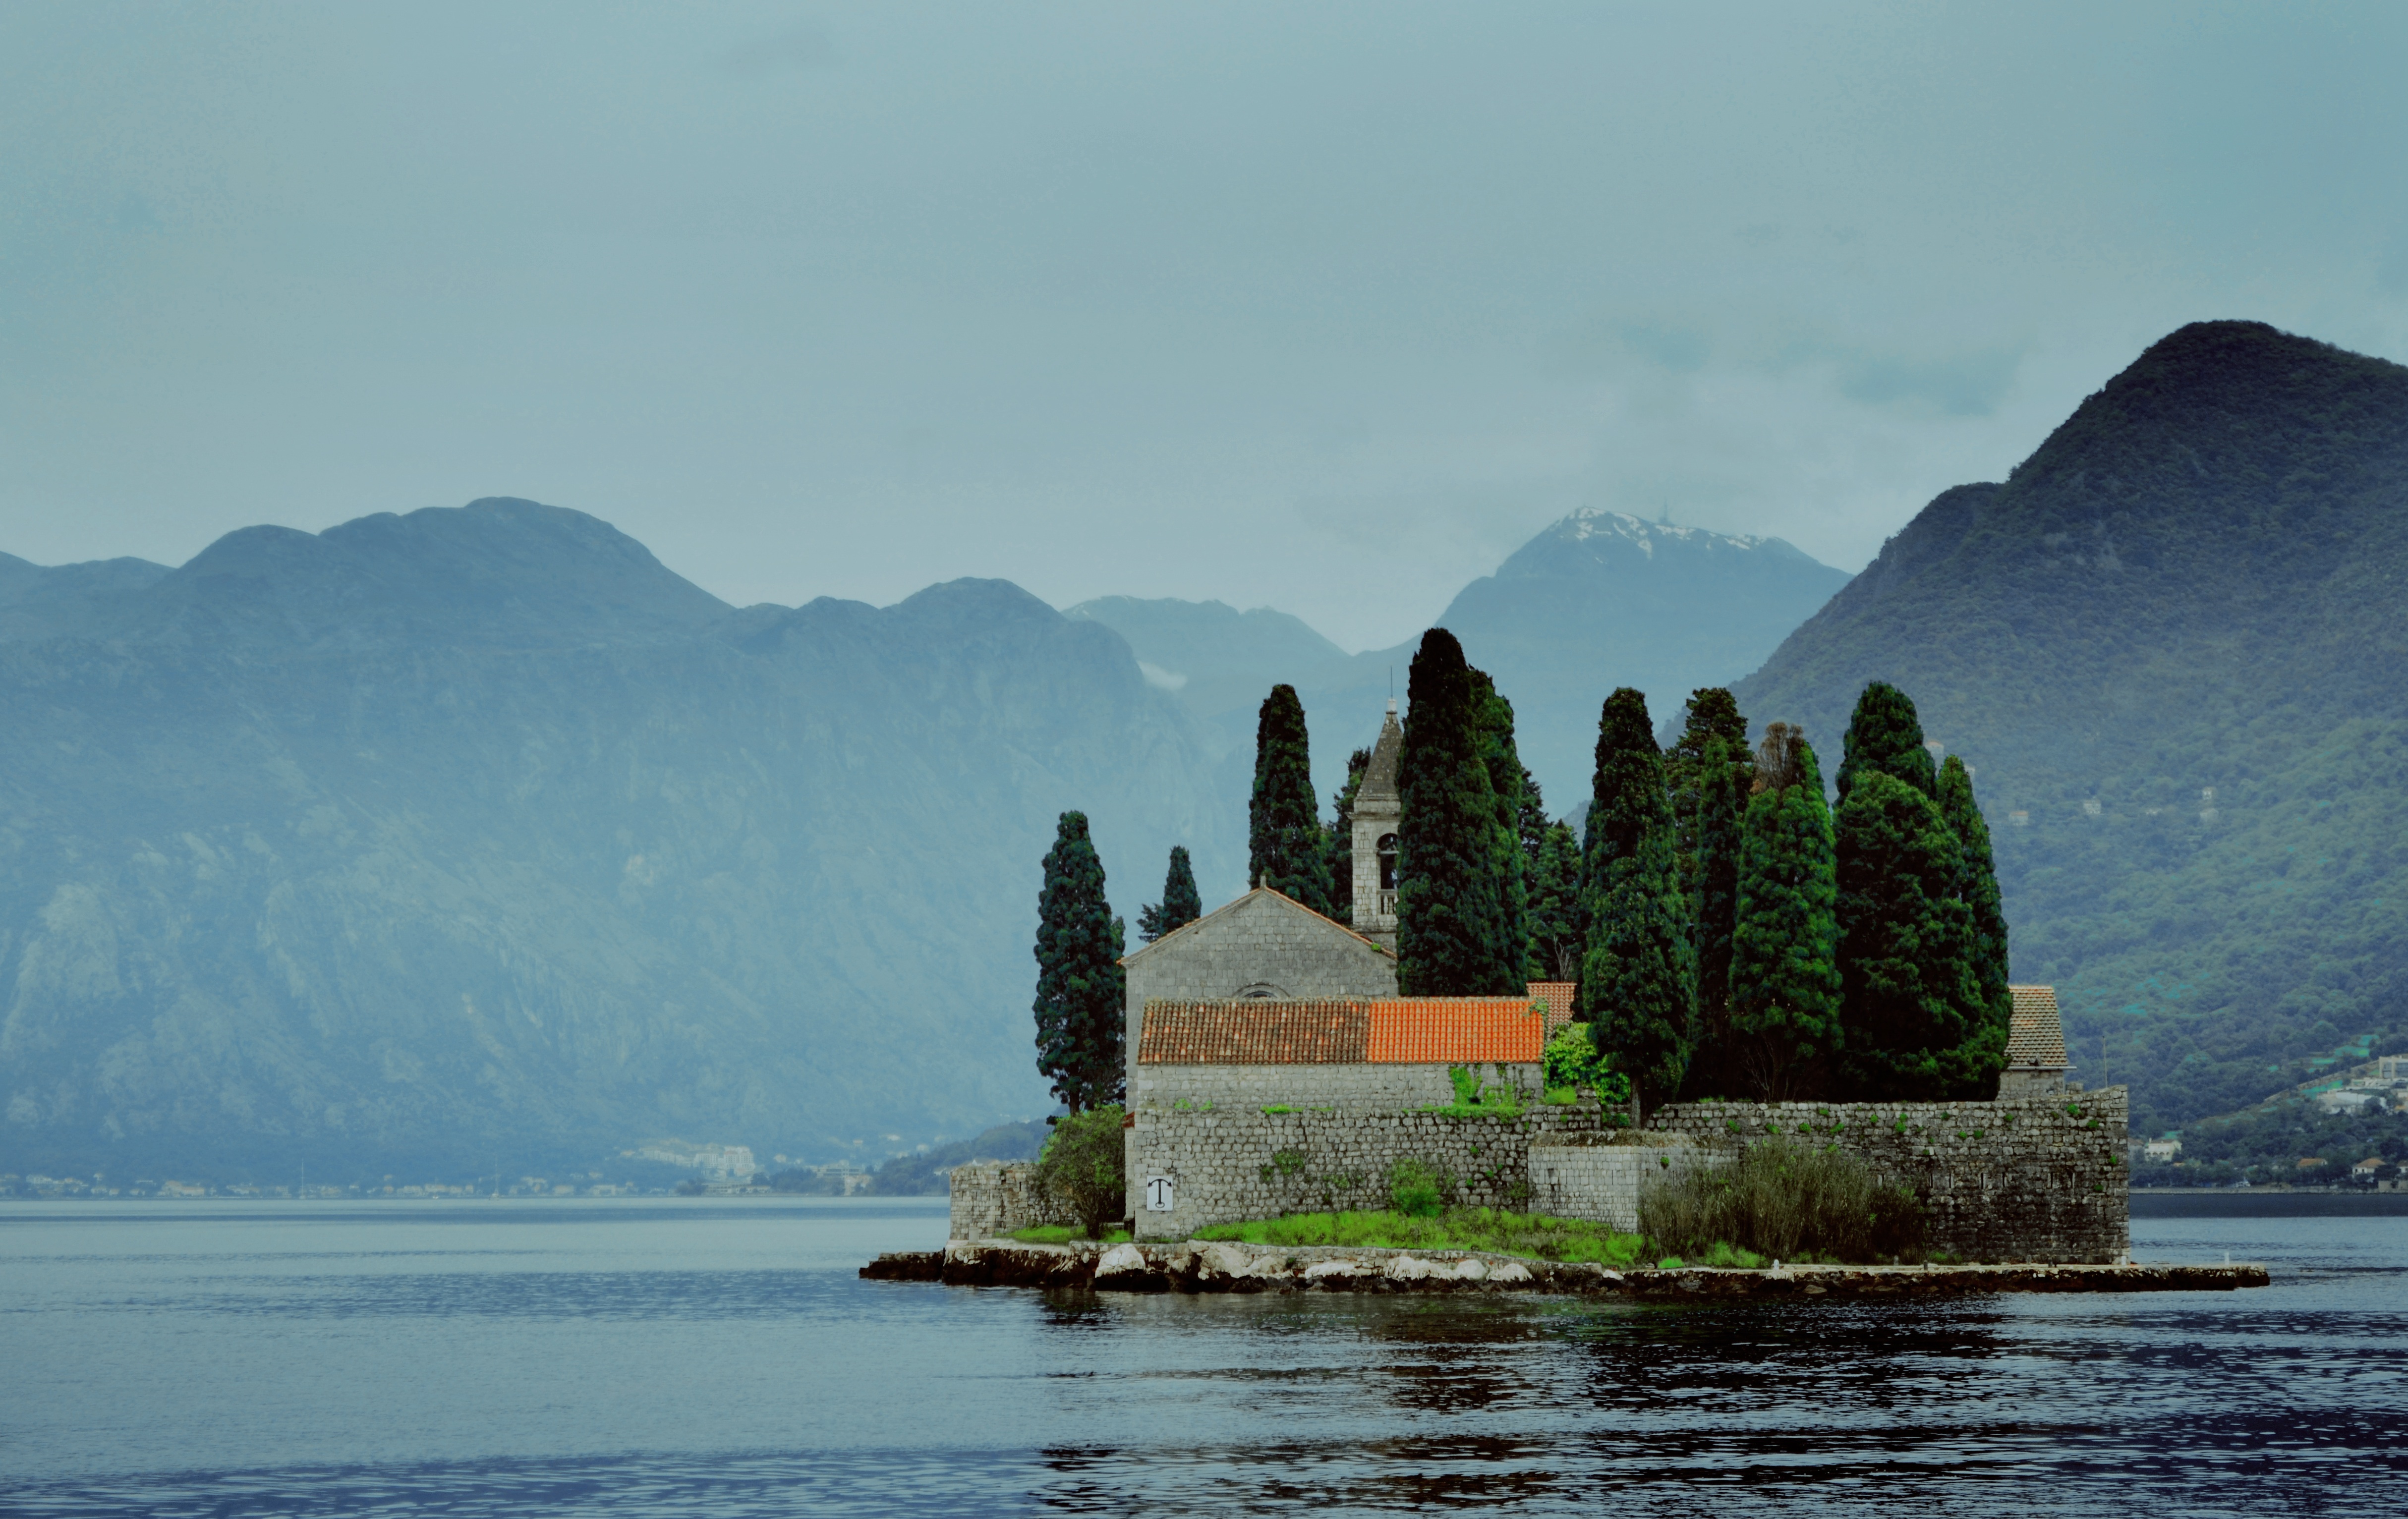
sea, coast, water, nature, rock, mountain, cloud, morning, shore, lake, mountain range, cliff, reflection, vehicle, bay, fjord, terrain, body of water, loch, landform, geographical feature, atmospheric phenomenon, glacial landform